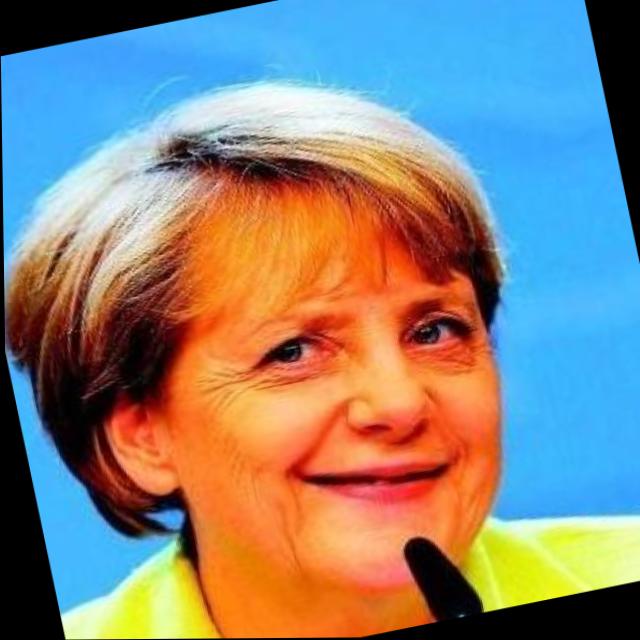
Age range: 45-64